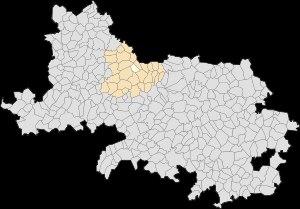
Villers-Brûlin est une commune française située dans le département du Pas-de-Calais en région Hauts-de-France.